Greta Andersen

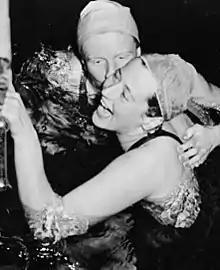
Andersen in 1951

Greta Marie Andersen (married names Jeppesen and Sonnichsen and Veress, 1 May 1927 – 6 February 2023) was a Danish swimmer who won a gold and a silver medal in 100 m freestyle events at the 1948 Summer Olympics. In the mid-1950s she moved to the United States, where she set several world records in marathon swimming in the distances up to 50 miles.